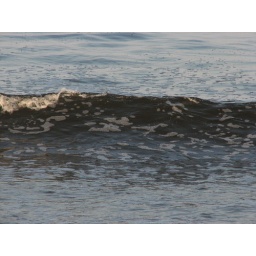
Difficult to see in a photo but the water is a kind of rusty brown - and very smelly.